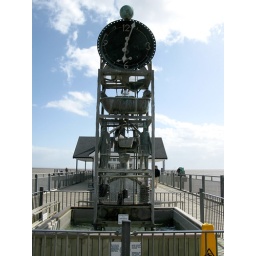
The water clock by Tim Hunkin on Southwold pier in Suffolk.